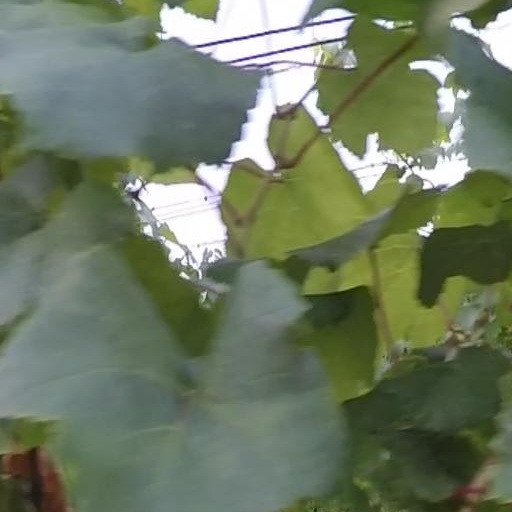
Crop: grape